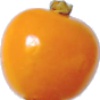
Label: physalis